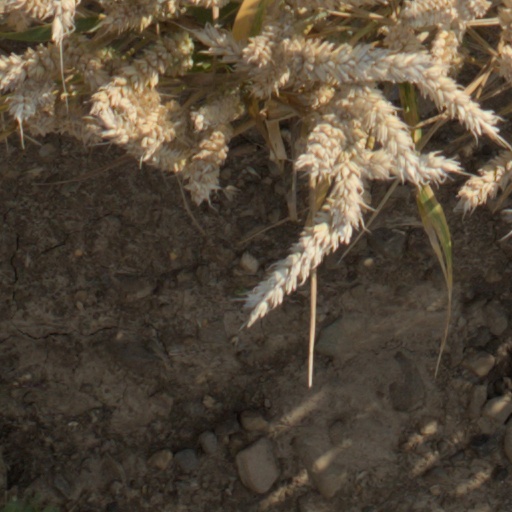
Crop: wheat